Erland Erlandson

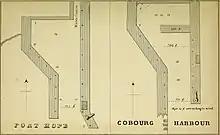
A sketch map of Port Hope's harbour in 1857

Still single, he got a home in Port Hope, Canada West (now Ontario), near the homestead and store operated by George Gladman, a retired chief trader who had been Erlandson's colleague at East Main and Moose Factory. In 1853 and 1854, he traveled to London and Denmark before returning to Canada to work with his former factor John McLean. McLean had opened a branch of the Bank of Montreal in Guelph, Canada West, and employed Erlandson as a clerk. During his visit, a total of £1300 was stolen in two incidents. McLean defended his friend against his wife's suspicions and nearly bankrupted himself repaying the amount himself.